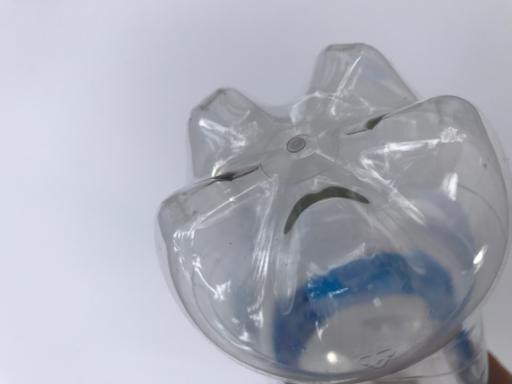
Waste category: plastic